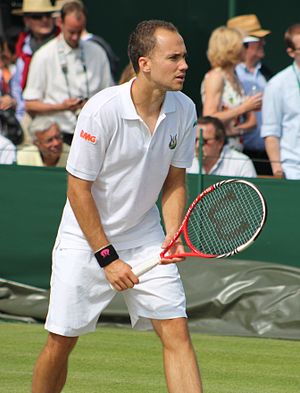
Bruno Soares
Bruno Soares er en mandlig professionel tennisspiller fra Brasilien.